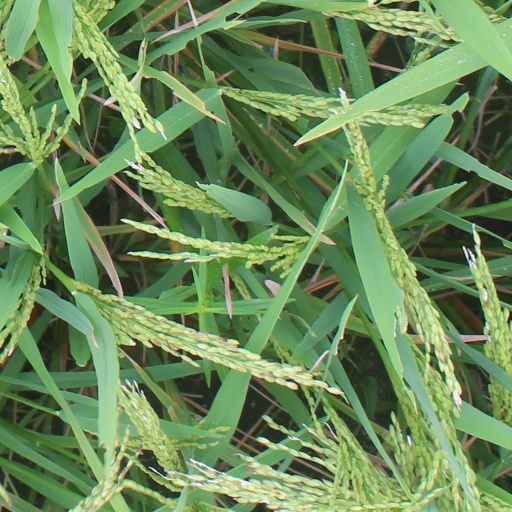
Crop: rice